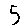
Label: 5